It's Raining Men

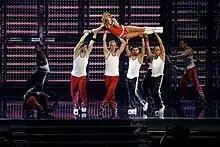
Geri Halliwell performing "It's Raining Men" during The Return of the Spice Girls Tour in 2008

To promote the single, Halliwell performed the song on "Top of the Pops", "Comet Awards" 2001, "Musica Sí", "Big Brother Germany", "Party in the Park", "Live & Kicking", "Loft Story", "Pepsi Chart Russia", "" and "Tickled Pink". Halliwell also performed the song on The Return of the Spice Girls world tour as her solo number.